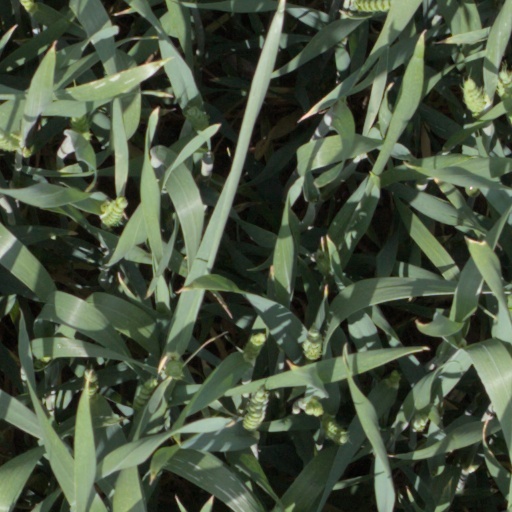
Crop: wheat